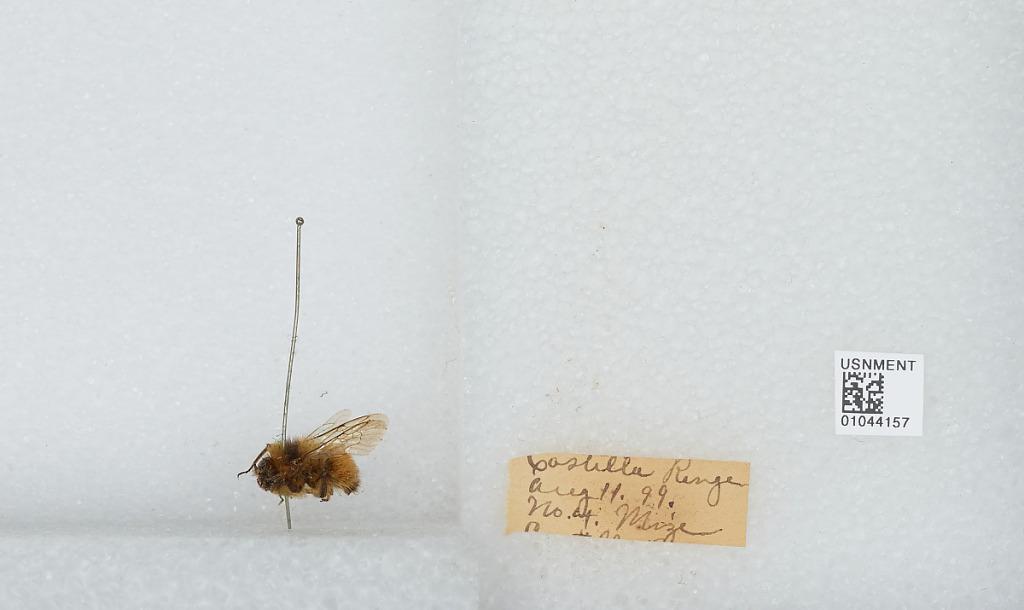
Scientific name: Bombus sp.
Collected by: Mize
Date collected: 1899-8-11
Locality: Castilla Range